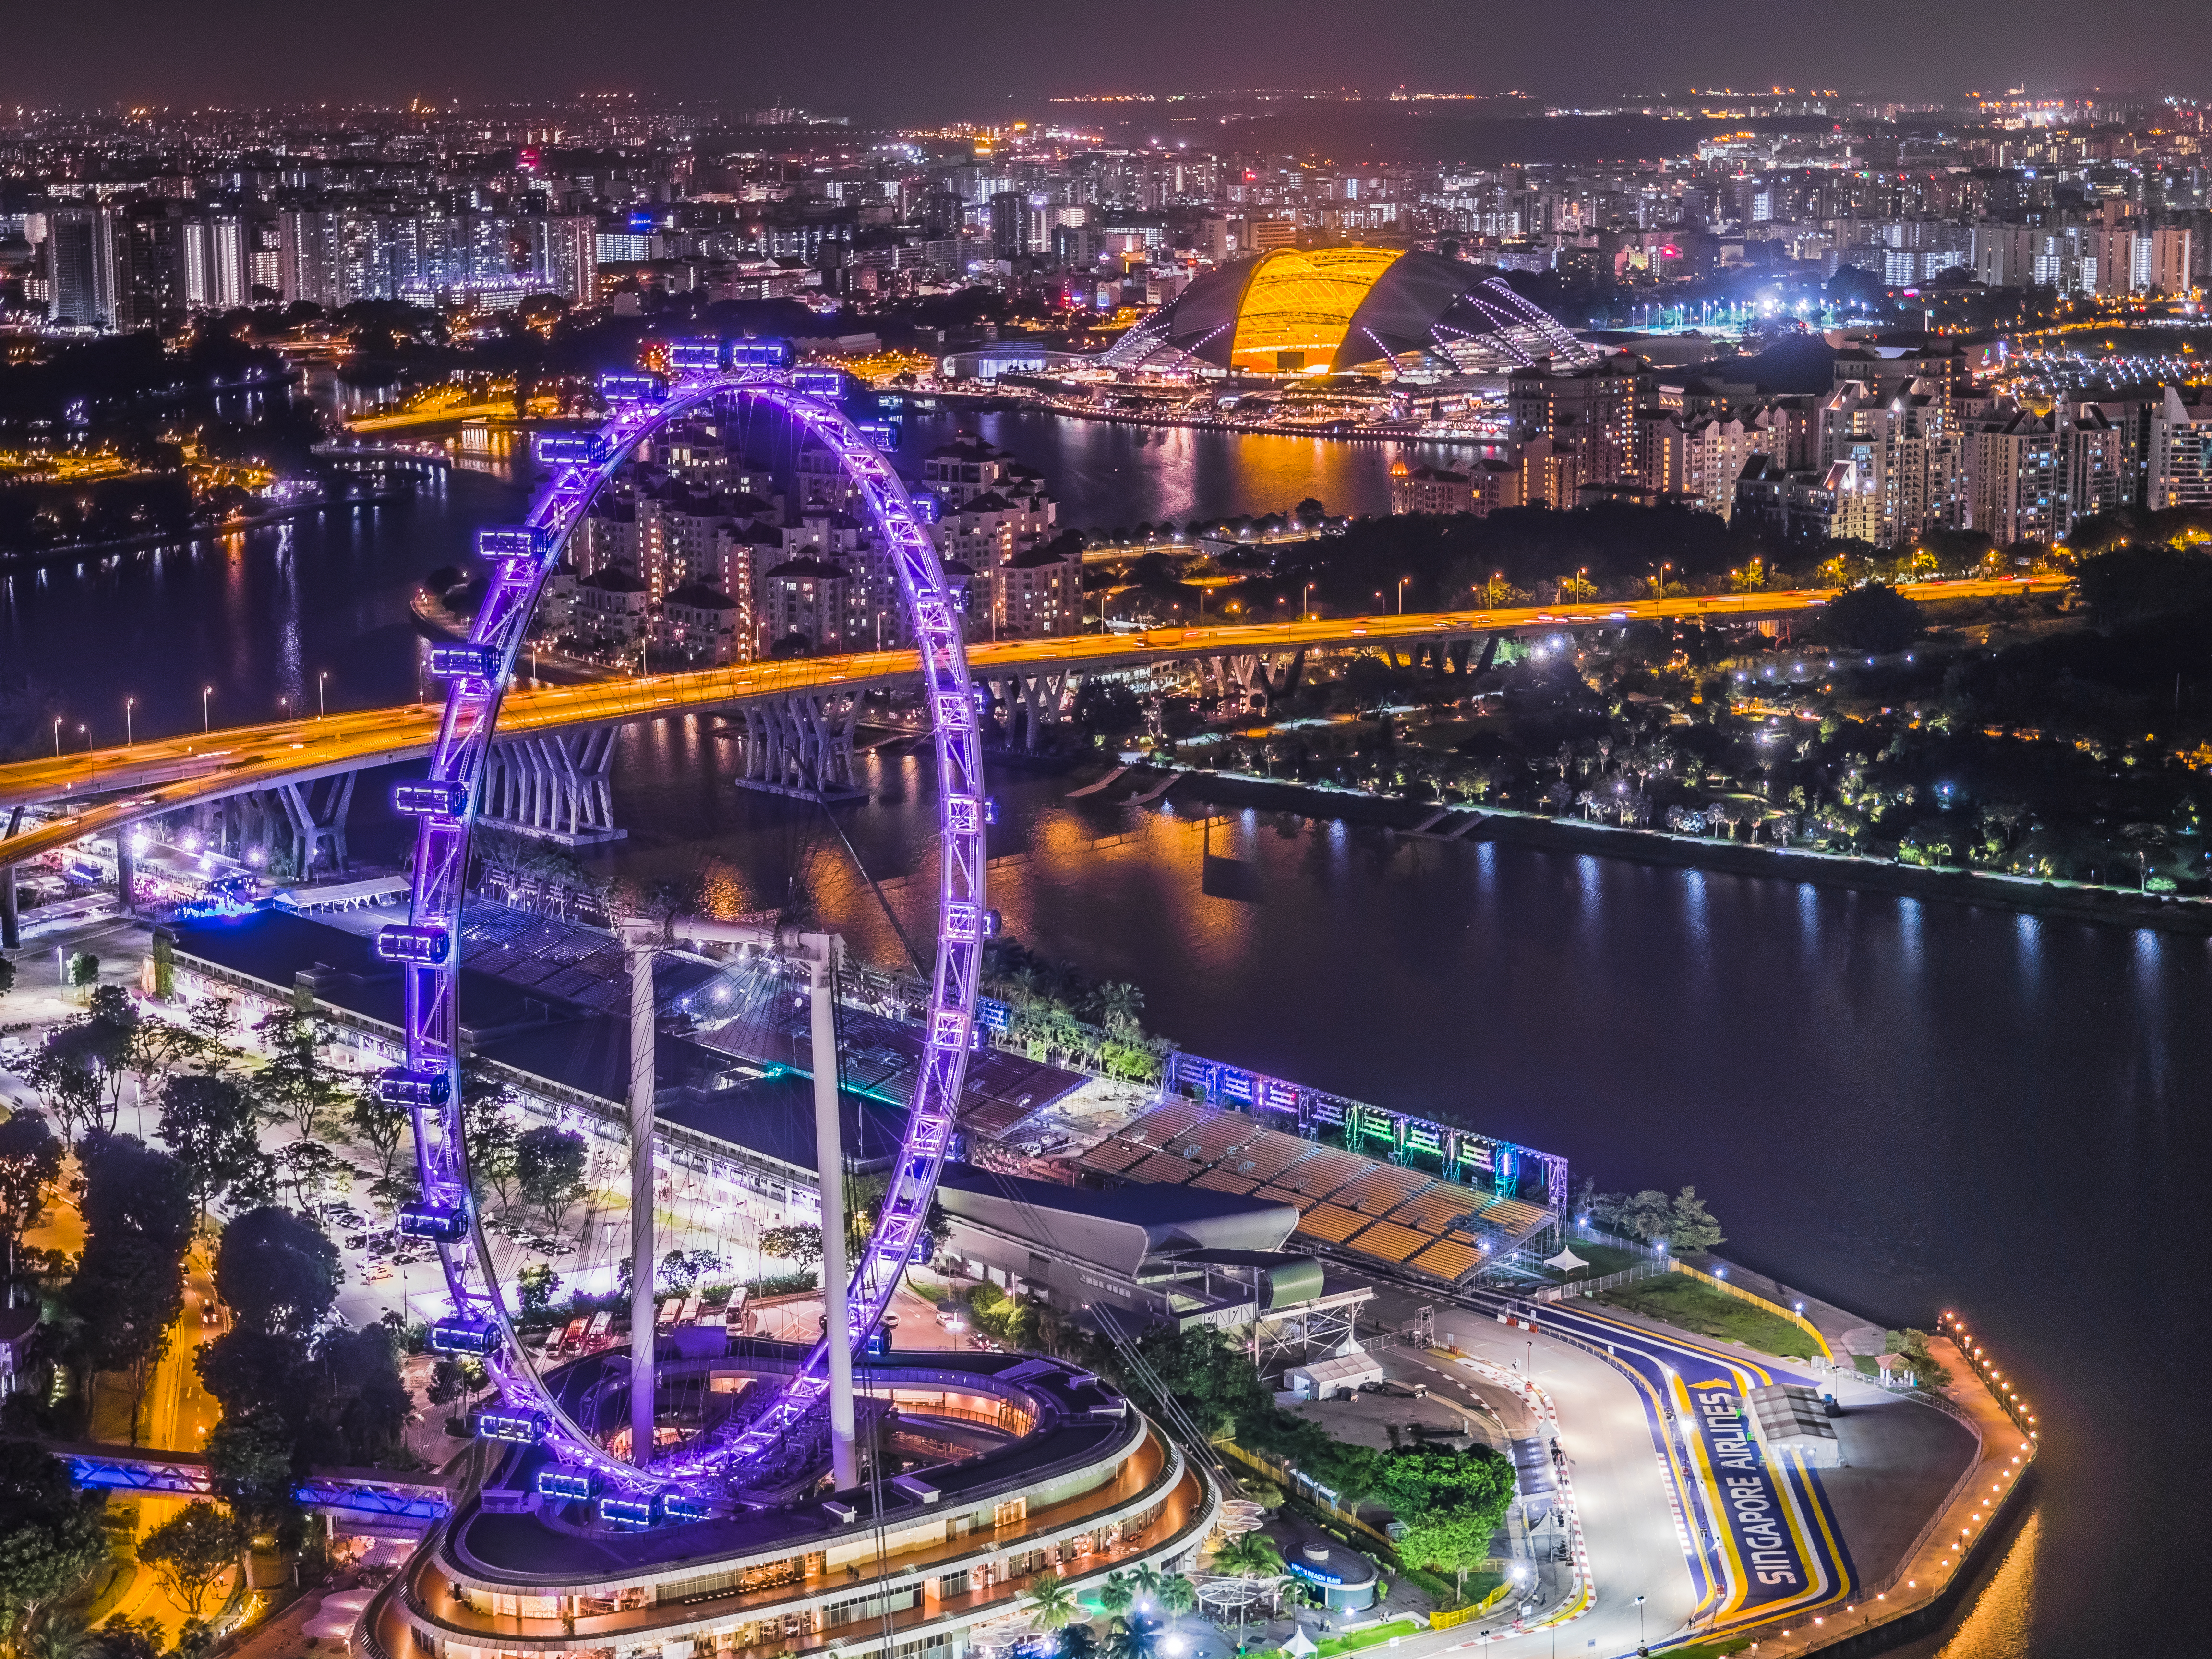
skyline, night, cityscape, amusement park, park, stadium, nightphotography, ferriswheel, olympus, nightshot, singapore, singaporeflyer, handheld, omdem1, nightscenery, handheldshot, metropolis, nationalstadium, formulaone, eastcoastparkway, singaporegrandprix, singaporesportshub, streetcircuit, marinabaystreetcircuit, thepitbuilding, nonbuilding structure